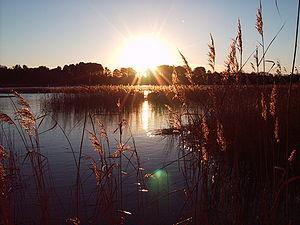
La théologie de l’Église adventiste du septième jour se centre sur la personne, la vie, l’activité et les enseignements de Jésus-Christ : sa préexistence, son incarnation, sa mort de substitution pour le salut des pécheurs repentants, sa résurrection, son ministère de médiation dans le sanctuaire céleste et son prochain retour en gloire.